Karnika

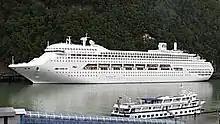
Vessel as "Crown Princess"

"Crown Princess" was built by Fincantieri in Monfalcone, Italy, with the yard number 5839. She was launched on 25 May 1989. "Crown Princess" was handed over to P&O Group to be operated by Princess Cruises on 29 June 1990, and sailed her maiden voyage on 8 July 1990.